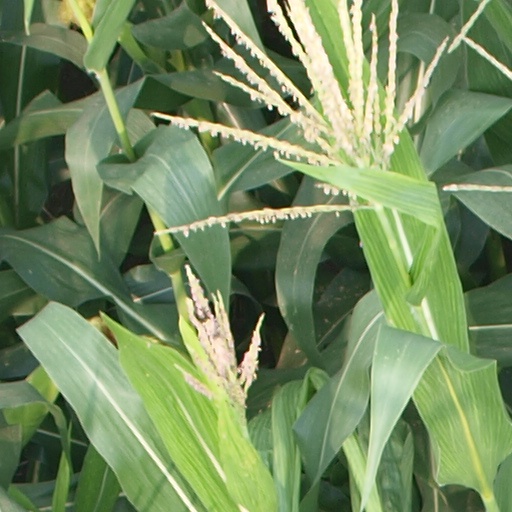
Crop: maize; corn